Edward Norton

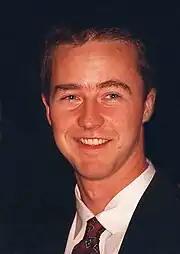
Portrait of a young Edward Norton smiling

In 1998, Norton starred alongside Matt Damon in "Rounders", which follows two friends who urgently need cash and play poker to pay off a huge debt. The film and Norton's performance received a lukewarm response; "Entertainment Weekly" wrote that his acting "never really goes anywhere", while the "Chicago Reader" observed that his character was not good enough to make the film interesting. His role in the crime drama "American History X", released later that year, earned him widespread acclaim. In it, Norton portrays Derek Vinyard, a reformed neo-Nazi, who abandons his preconceived ideology after three years in prison. During production, Norton was allegedly dissatisfied with director Tony Kaye's first screening. Consequently, he took over the editing (uncredited) and finished the final cut, which was 40 minutes longer than Kaye's version. "The New Yorker" wrote that he gave Derek an "ambiguous erotic allure" which made the film memorable, while the "Chicago Tribune" deemed his performance an immediate contender for an Oscar. Norton received an Oscar nomination for Best Actor, and won a Golden Satellite Award in the same category.